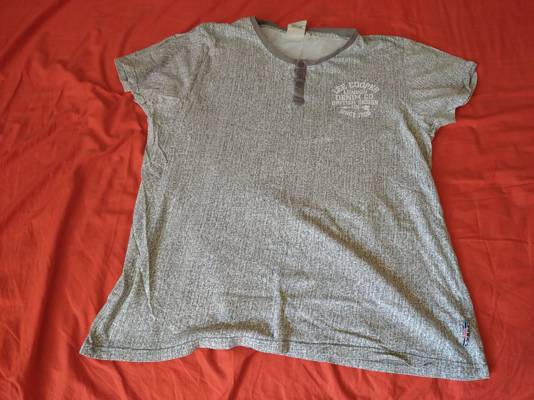
Waste category: clothes